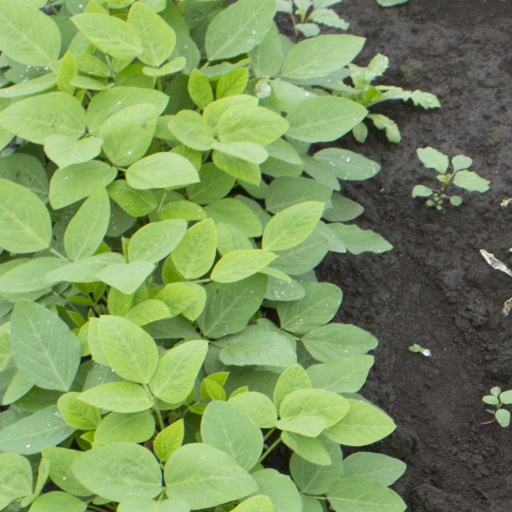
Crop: soybean